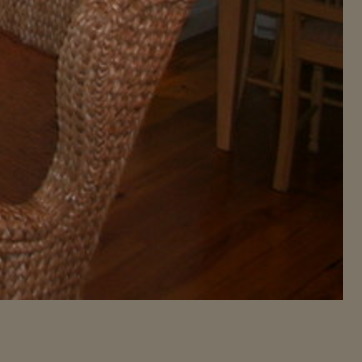
Material: wood